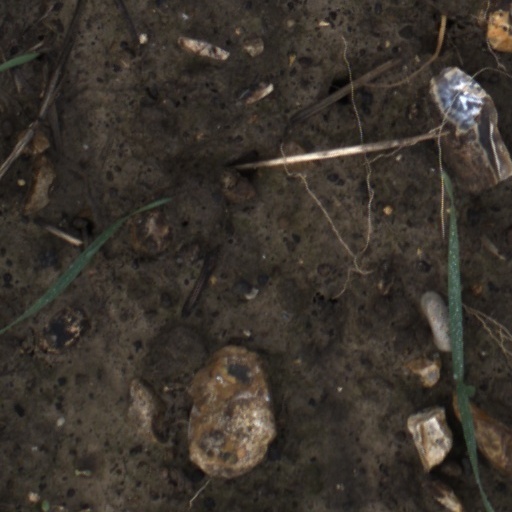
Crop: wheat